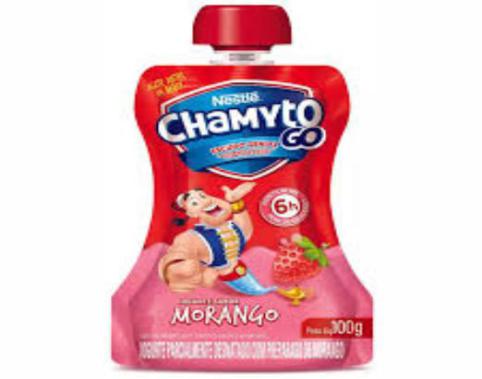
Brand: chamyto
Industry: Food